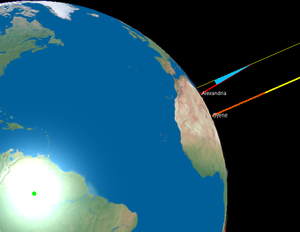
Gradmåling / Historie / Oldtiden
Princippet bag Eratosthenes’ gradmåling. De indfaldne solstråler er parallelle, men hvor de ved Syene falder lodret ind, falder de ved det nordligere Alexandria lidt skråt ind, og danner (den blå) vinkel med lodret.
Gradmåling er en geodætisk metode til bestemmelse af jordklodens størrelse og form, til brug ved fremstilling af landkort. Både de gamle grækere og senere Mellemøstens arabere foretog gradmålinger, men det var først med indførelsen af triangulation og måleinstrumenter med kikkertsigte i Europa i 1600-tallet, at målingerne blev rimeligt præcise. I løbet af 1700-tallet efterviste man ved gradmålinger, at jorden ikke er perfekt kugleformet, men fladtrykt ved polerne, som en omdrejningsellipsoide. I slutningen af 1800-tallet måtte også denne forestilling opgives, og i dag ved man, at jordens form, geoiden, kan sammenlignes med en bulet appelsin, hvor afstanden fra havniveau til jordens centrum kan variere med op mod 200 m.